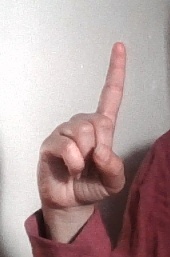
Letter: bb